Lahore Junction railway station

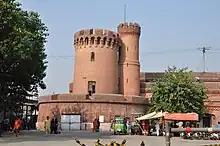
The station's design is highly militarised, having been constructed in the immediate aftermath of the 1857 Sepoy Mutiny.

The station was built during the colonial era, and was built just outside the Walled City at the intersection of Empress Road, Allama Iqbal Road and Circular Road. Lahore Junction station was constructed by Mian Mohammad Sultan Chughtai, a former official of the Mughal Empire, between 1859 and 1860.